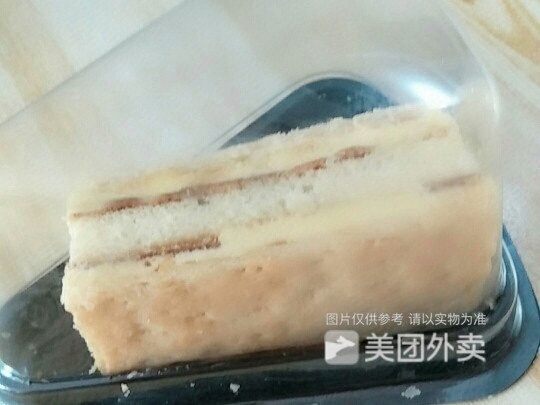
Label: Napoleon_cake